Miranjani

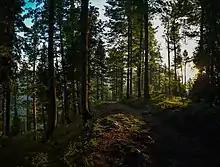
Miranjani trek

The Miranjani trek starts a few minutes drive away from the Governor House in Nathia Gali. The total length of the track is about 4.69 km and a net elevation of about 600 meters. Most of the path is soft dirt sparse with small rocks patches and hence is very easy to traverse with little effort. Intermediate to expert trekkers should be able to do it in 1 hour 15 mins to 2 hours. Beginners should also have no trouble and would be able to complete in 2–3 hours. The path to the peak is canopied with tall trees and is abundant in greenery. Nathia Gali, Mushkpuri Peak and Azad Kashmir are easily visible from the top. On a clear day even Nanga Parbat, the ninth highest mountain in the world, at a displacement of 166 km or a distance of more than 400 km can be seen shining with its snow clad peaks.